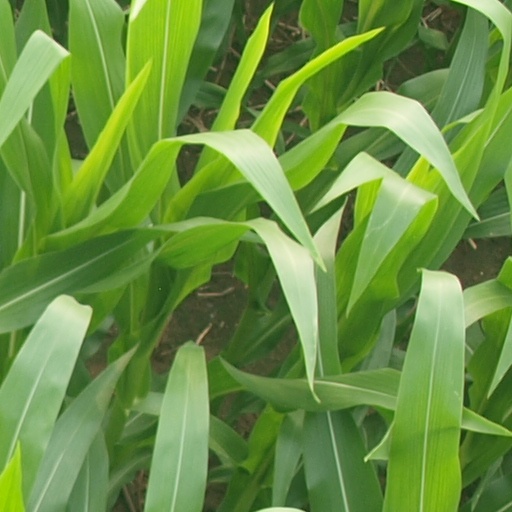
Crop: maize; corn